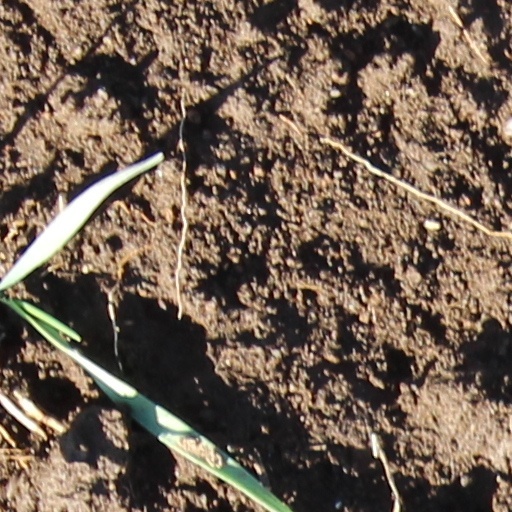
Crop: wheat